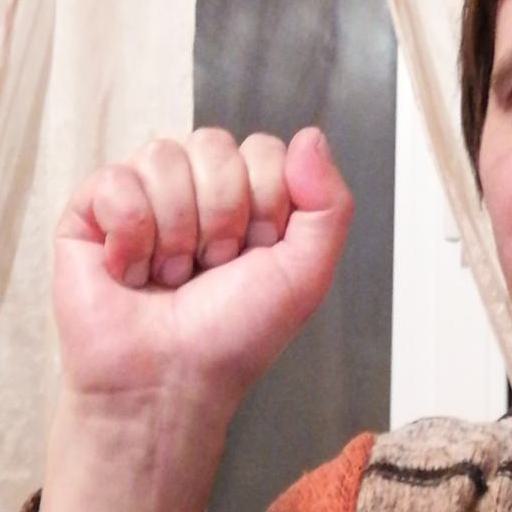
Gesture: fist